Earl Mayan

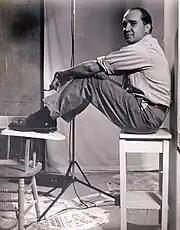
Earl Mayan in his studio

Earl Mayan (1916December 12, 2009) was an American illustrator whose early career spanned the era of pulp magazines to the post World War II years alongside Norman Rockwell at "The Saturday Evening Post". From 1954 to 1961, he painted ten "Saturday Evening Post" covers and illustrated many of the stories that appeared as inside the magazine.